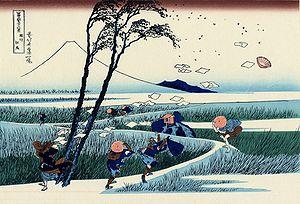
Les Trente-six vues du mont Fuji sont une série de quarante-six estampes réalisées par Katsushika Hokusai et dont les dates d'édition s'étendent entre 1831-1833. Elles représentent le mont Fuji depuis différents lieux, suivant les saisons. Cette série est aujourd'hui très célèbre car elle marque l'intégration dans les thèmes de la tradition japonaise des modes de représentation occidentaux, et en particulier de la perspective utilisée dans la peinture occidentale.